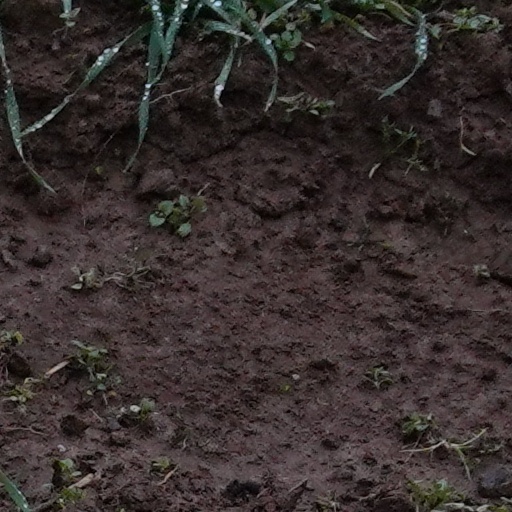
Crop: wheat